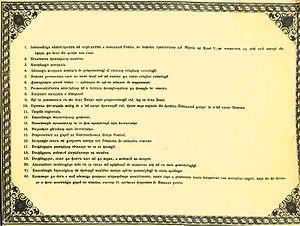
Georges Bibesco, fut hospodar de Valachie de 1843 à 1848, et, comme membre du Divan, chargé de la réorganisation de la Moldo-Valachie, se montra partisan de l'union des deux principautés sous la souveraineté d'un prince étranger.